Ralph Stock

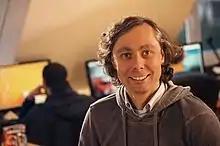
Stock in 2014

Ralph Stock (born 1969) is a German game designer. He is best known for his video games "Mad TV" and "Emergency".